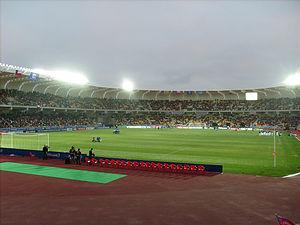
Le stade Francisco-Sánchez-Rumoroso est un stade chilien se trouvant à Coquimbo.